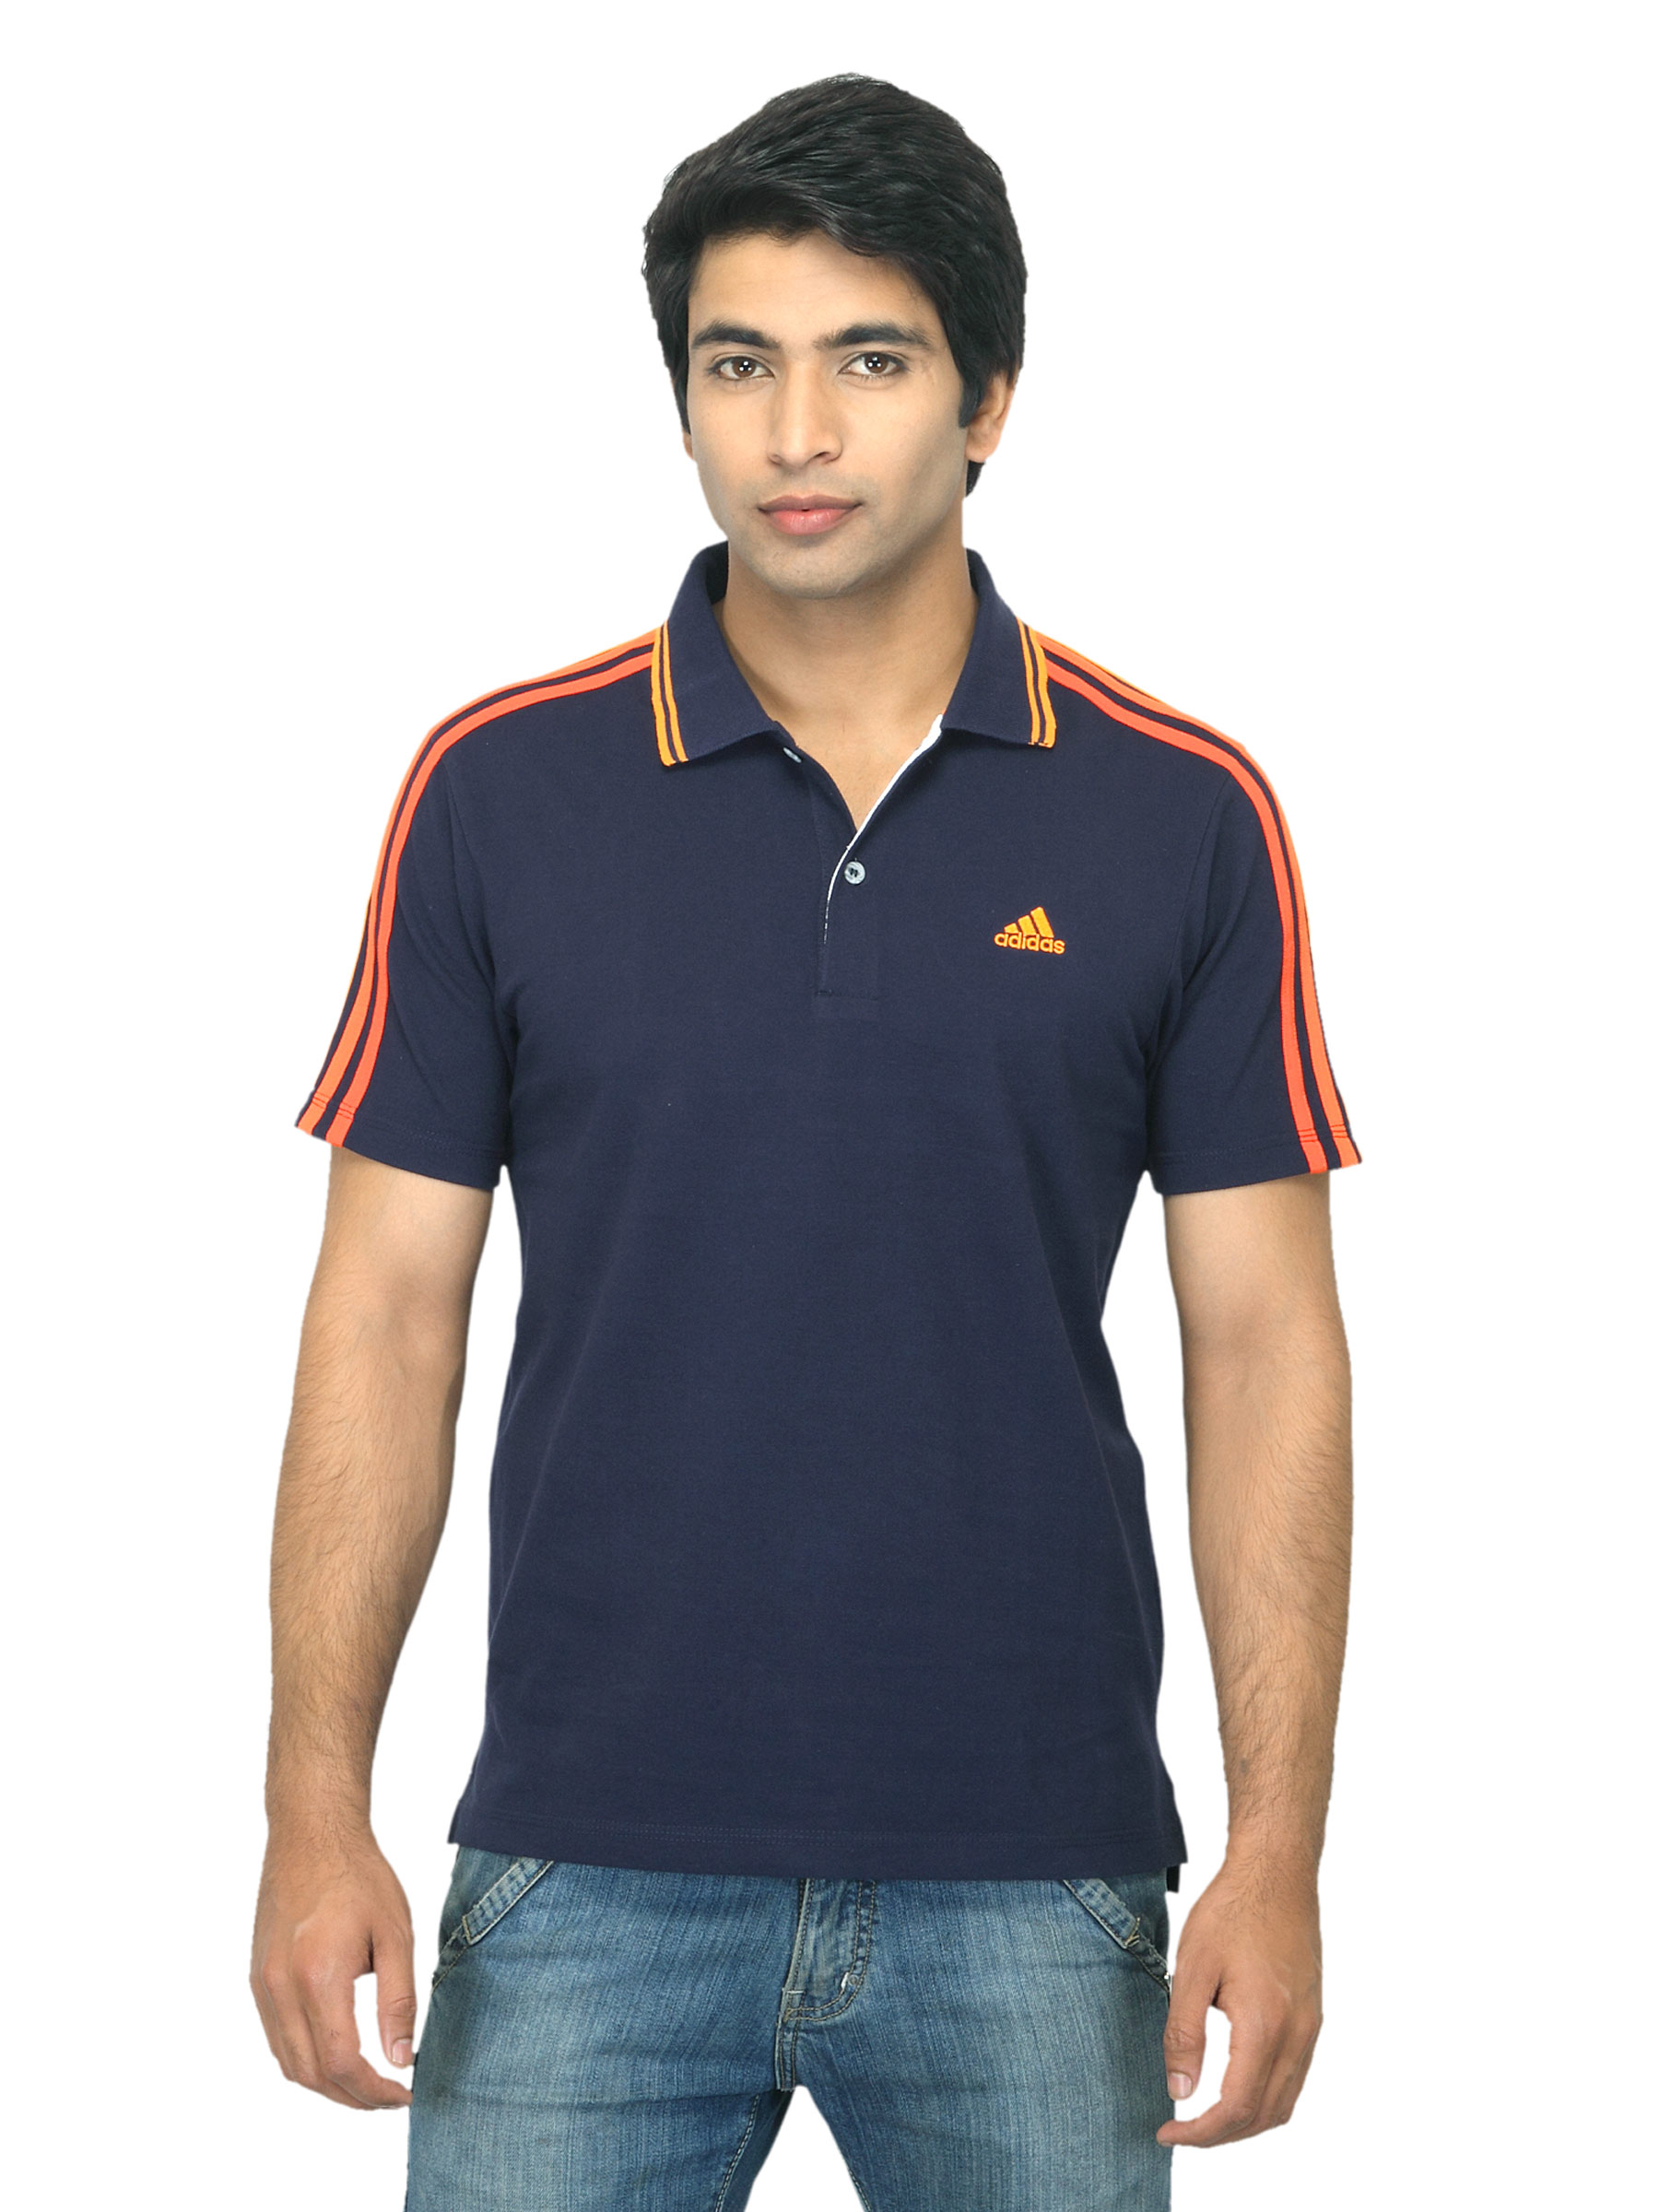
ADIDAS Men Aess Polo Navy Blue T-shirt
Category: Apparel / Topwear / Tshirts
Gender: Men
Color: Navy Blue
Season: Summer 2012
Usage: Casual